Elvira: Mistress of the Dark (video game)

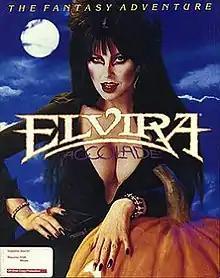
Cover art for the Atari ST

Elvira: Mistress of the Dark is a horror adventure/role-playing video game developed by Horror Soft and released by Accolade in 1990 for the Amiga, Atari ST, Commodore 64 and MS-DOS computers. It was Horror Soft's second published game after 1989's "Personal Nightmare" and stars the actress Cassandra Peterson as her character Elvira.